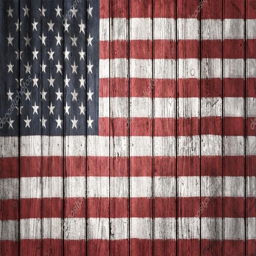
the flag painted on wooden plank -- stock photo #